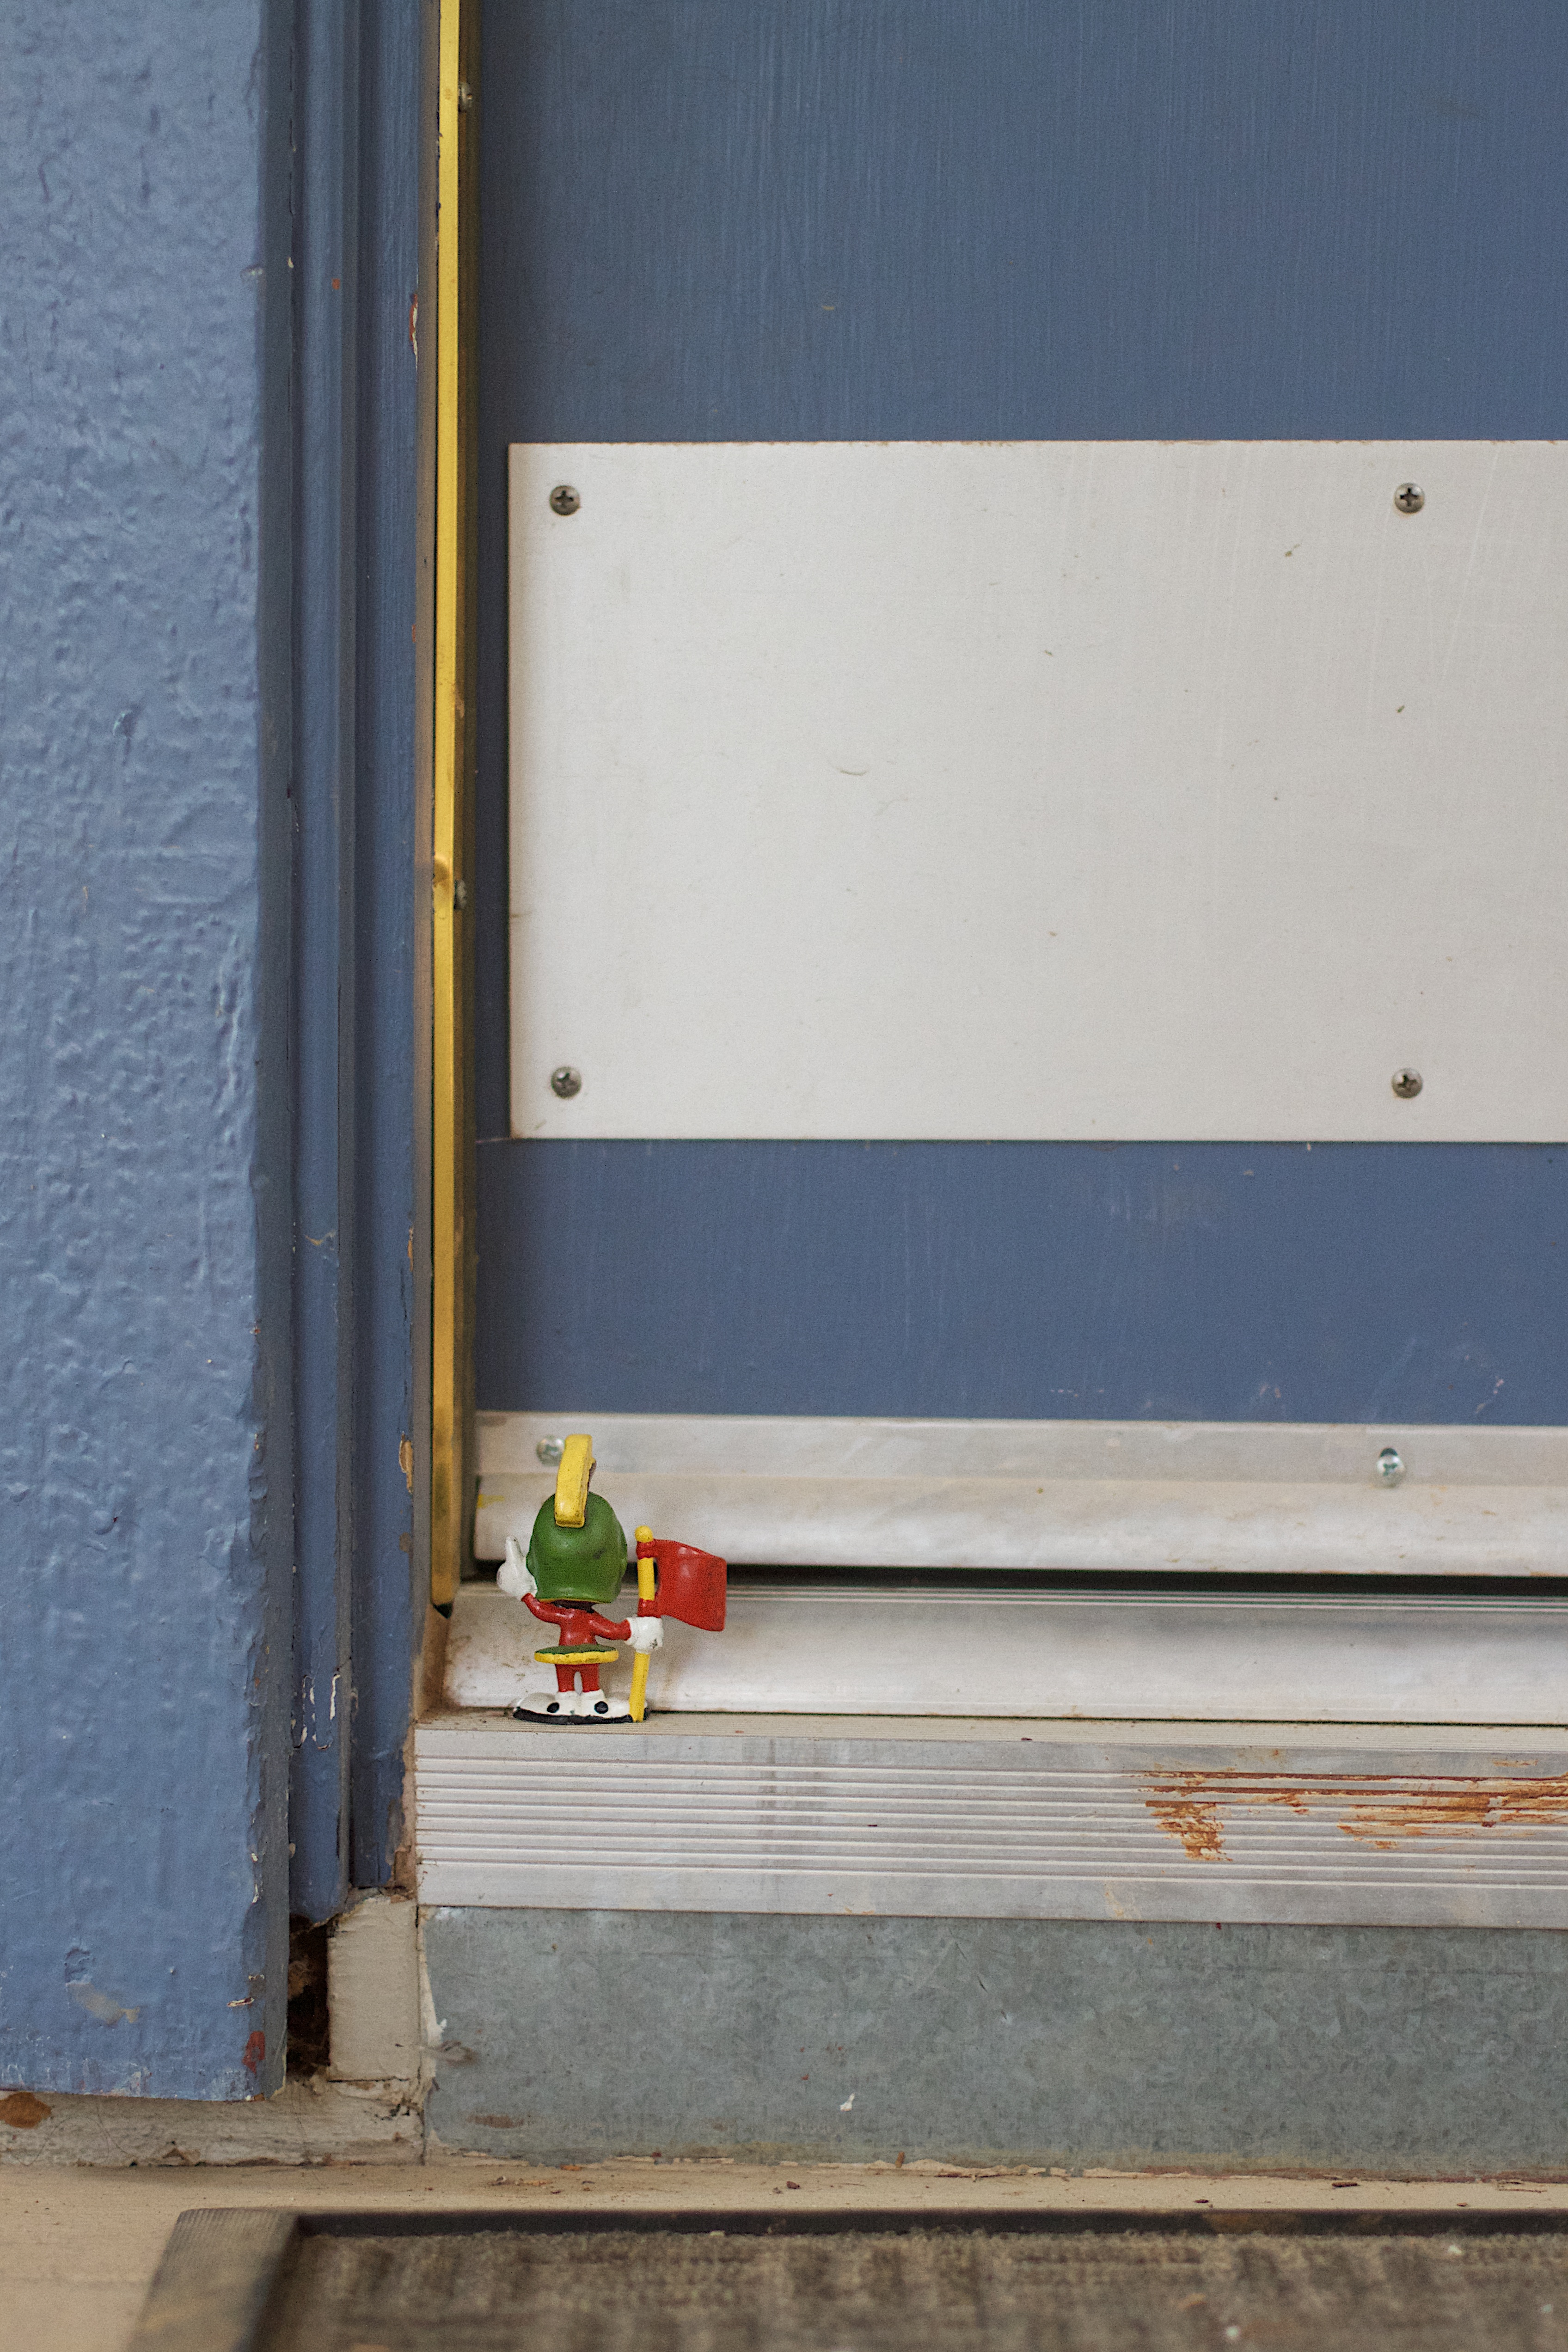
wood, house, floor, window, wall, red, color, blue, furniture, room, door, interior design, marvinmartian, flooring, window covering